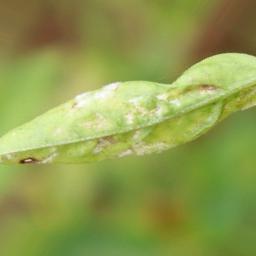
Label: powdery mildew